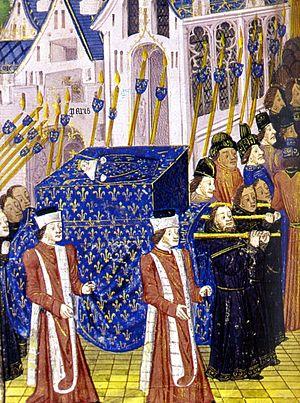
Jean Iᵉʳ, dit « le Posthume », roi de France et roi de Navarre, est le fils posthume de Louis X le Hutin et de Clémence de Hongrie. Né le 15 novembre 1316, il ne vécut que quatre jours. Il est enterré dans la basilique Saint-Denis. Le comte de Poitiers, alors régent, fut proclamé roi de France sous le nom de Philippe V.